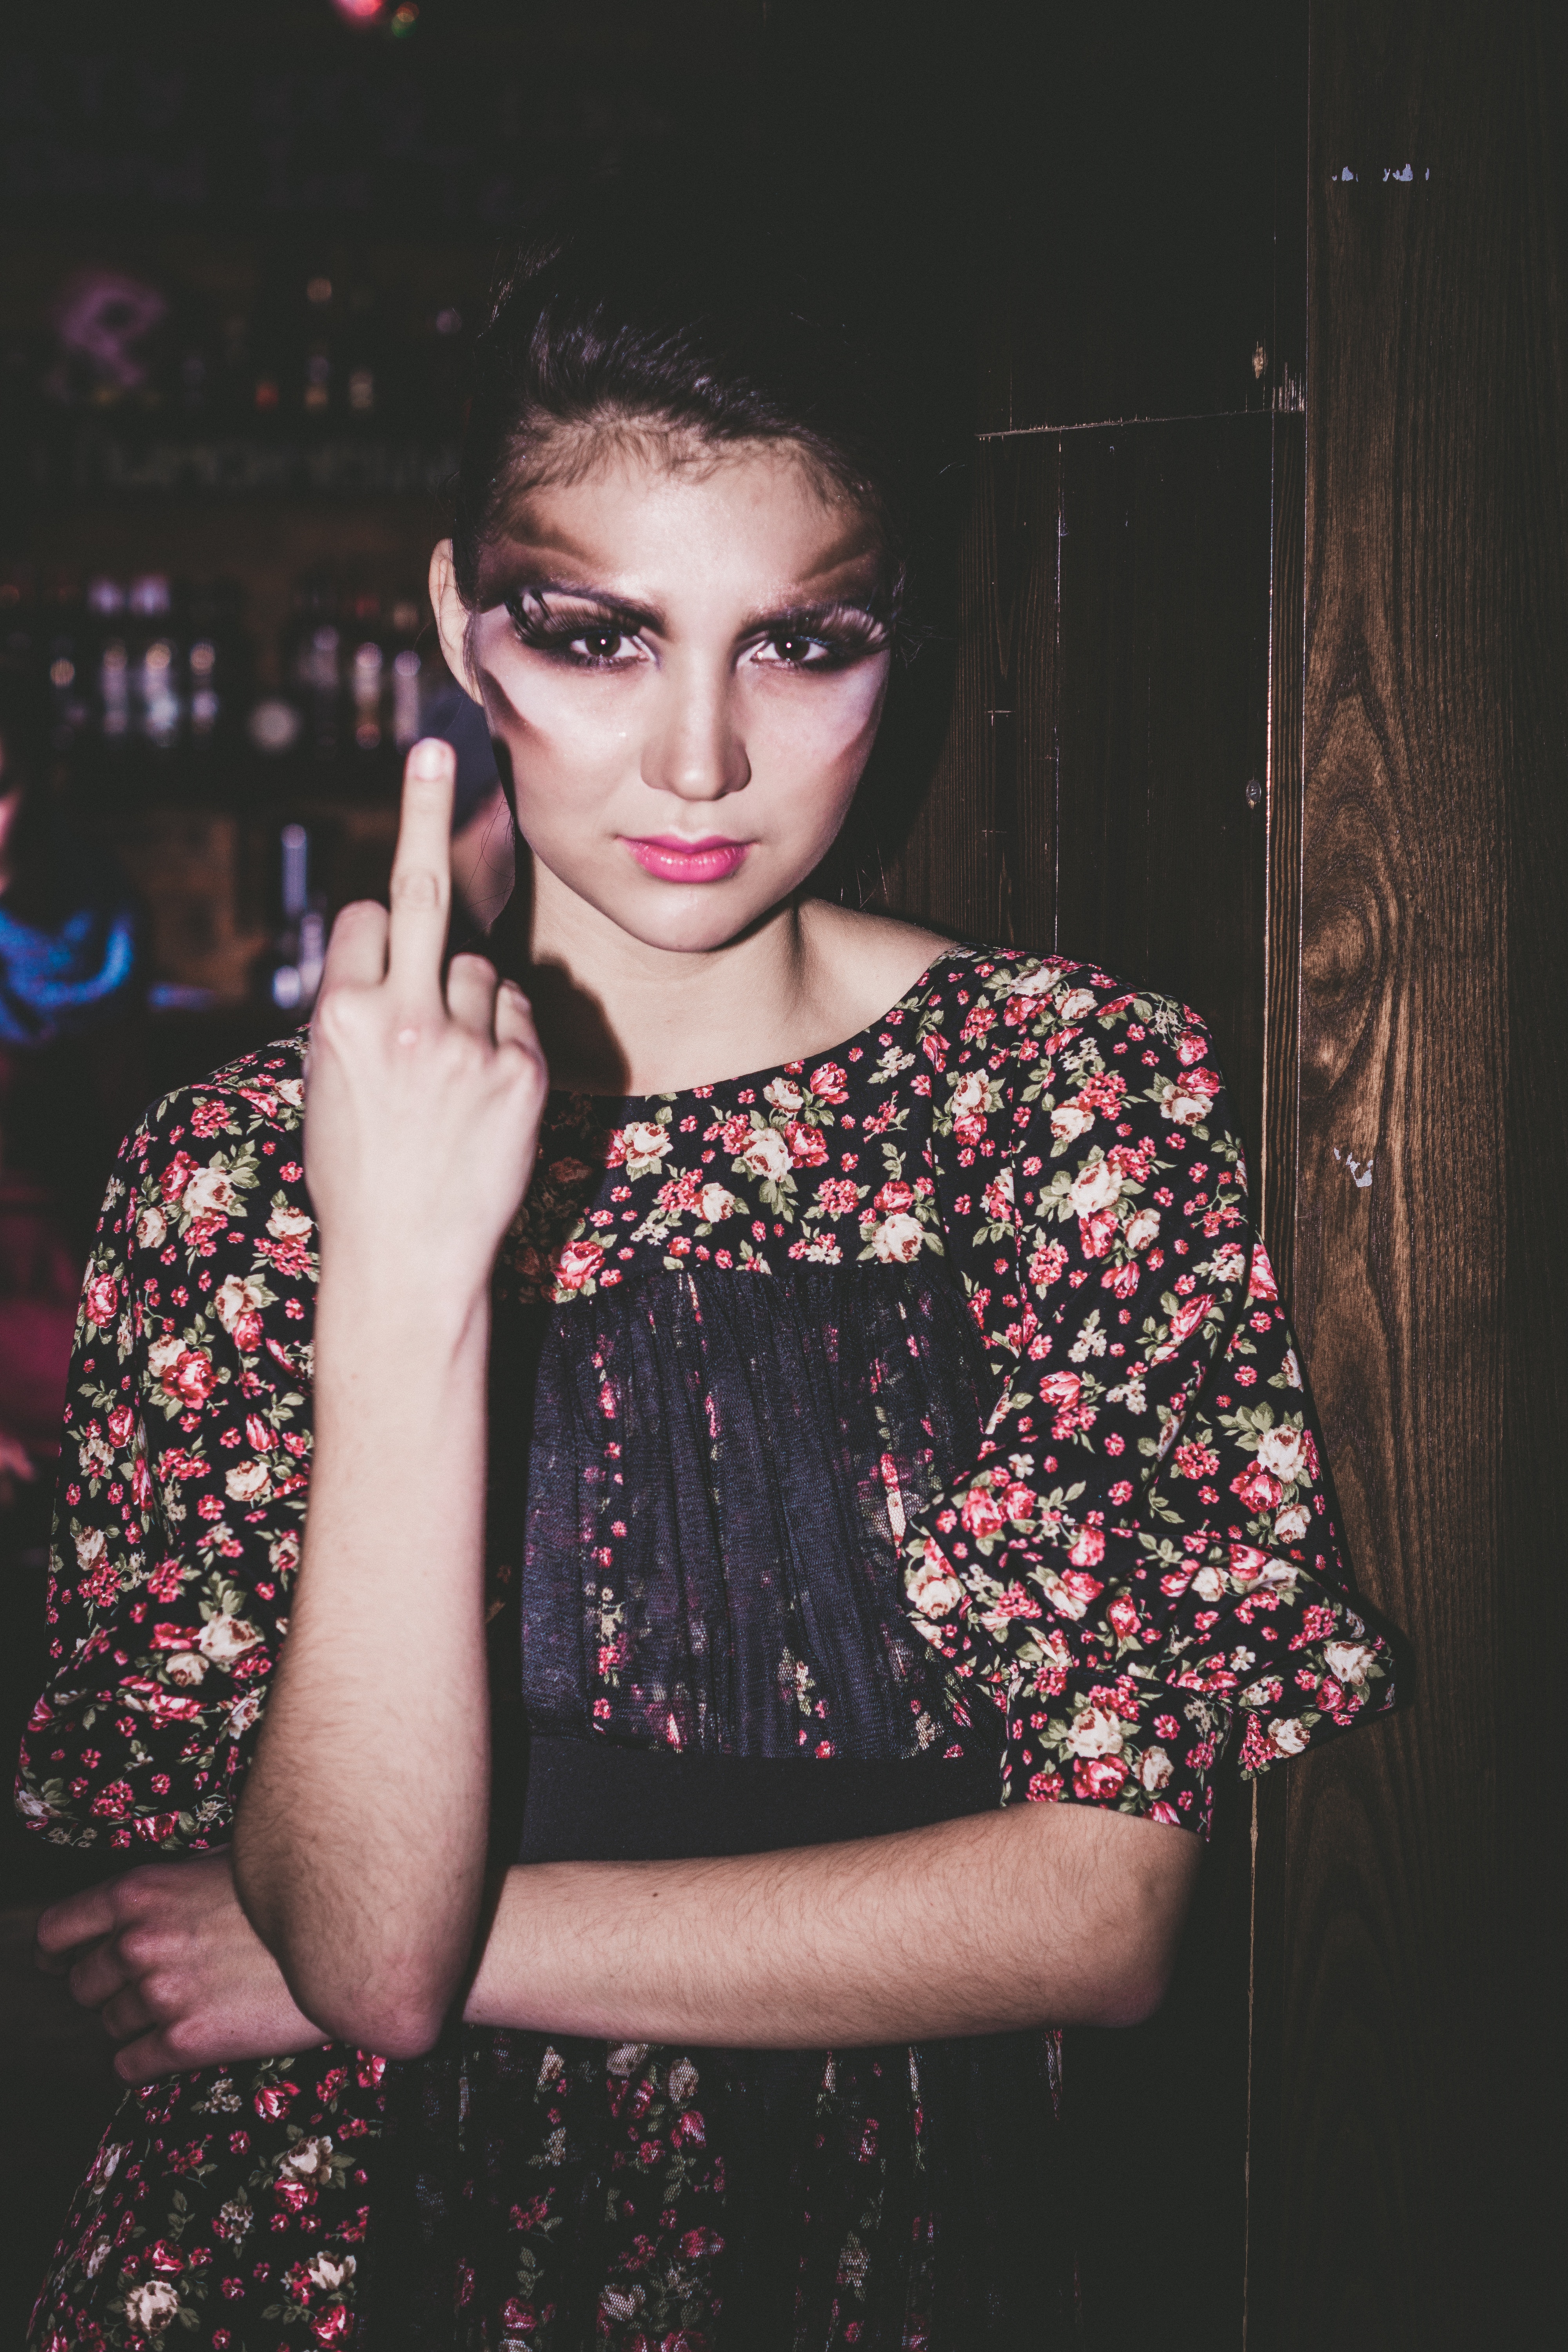
girl, woman, view, wall, model, spring, red, fashion, lady, jacket, hairstyle, dress, beauty, style, emotions, dark background, cosmetics, photo shoot, the gesture